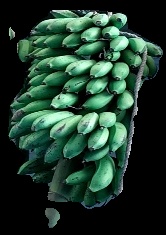
Variety: rasbale
Grade: grade2